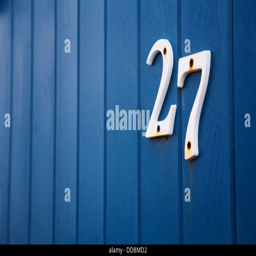
close up of the number on the side of a blue beach hut